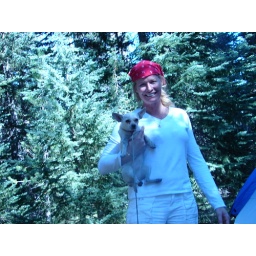
Myrtle point crater lake real estate houses in Oregon 2007 112